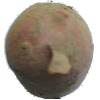
Label: red_potato